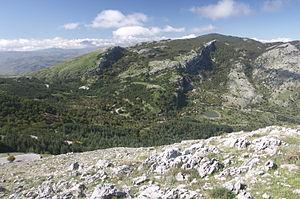
Le Pizzo Carbonara est une montagne d'Italie, second plus haut sommet de Sicile après l'Etna et juste devant le Pizzo Antenna Grande tout proche et culminant à deux mètres de moins. Il est situé dans le centre nord de l'île, dans le massif des Madonies, non loin de la ville de Castelbuono.